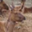
Label: deer